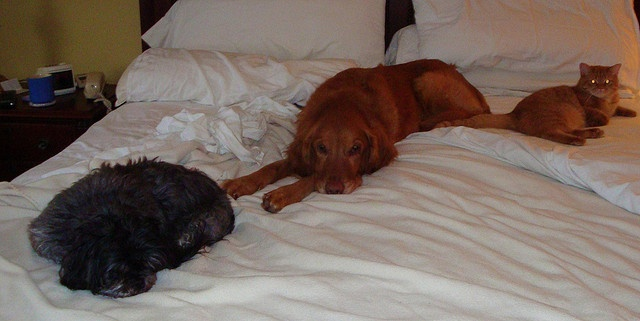
An orange cat, a brown dog and a black dog lay on a white bed.
two dogs and a cat la down on a bed together
Two dogs and a cat sitting laying on a bed.
A large brown dog laying on a bed next to a cat and black dog.
Two dogs and a cat laying in a big bed.